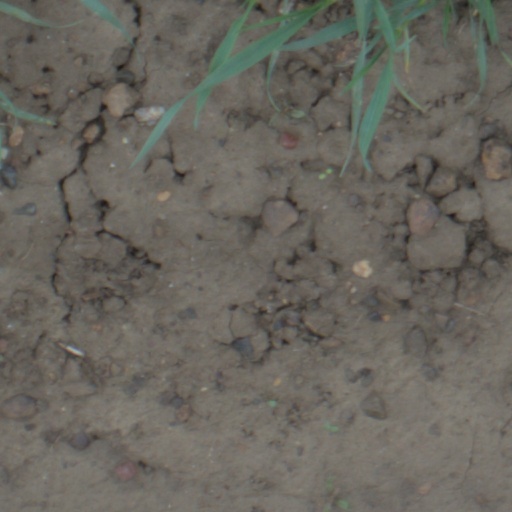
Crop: wheat